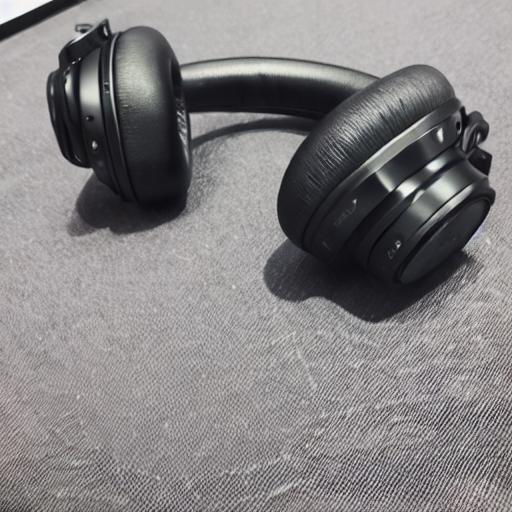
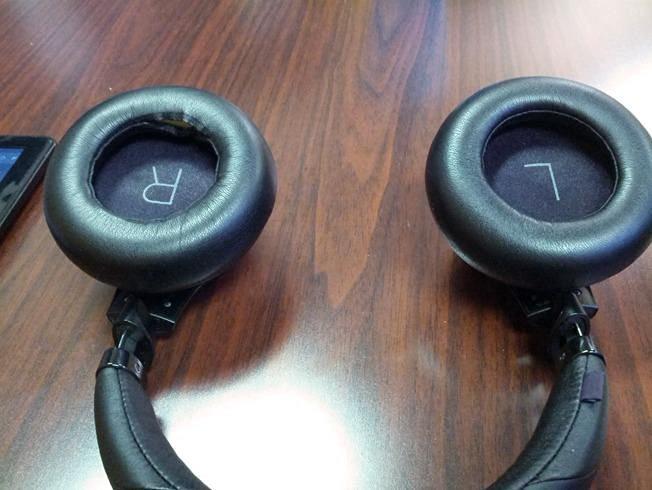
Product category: headphones
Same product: no